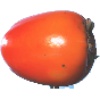
Label: Kaki 1